Bill Nation

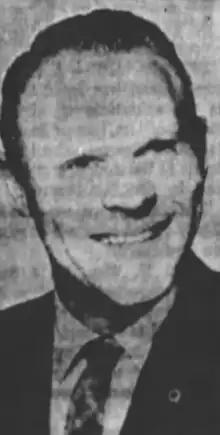

Charles William Nation (May 28, 1925 – April 13, 2022), better known as Bill Nation, was an American politician who served as the 45th and 50th Mayor of Cheyenne, Wyoming, and in the Wyoming House of Representatives as a member of the Democratic Party. He unsuccessfully sought the Democratic gubernatorial nomination in 1966 and election as Laramie County Clerk in 1970.